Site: brandenburg
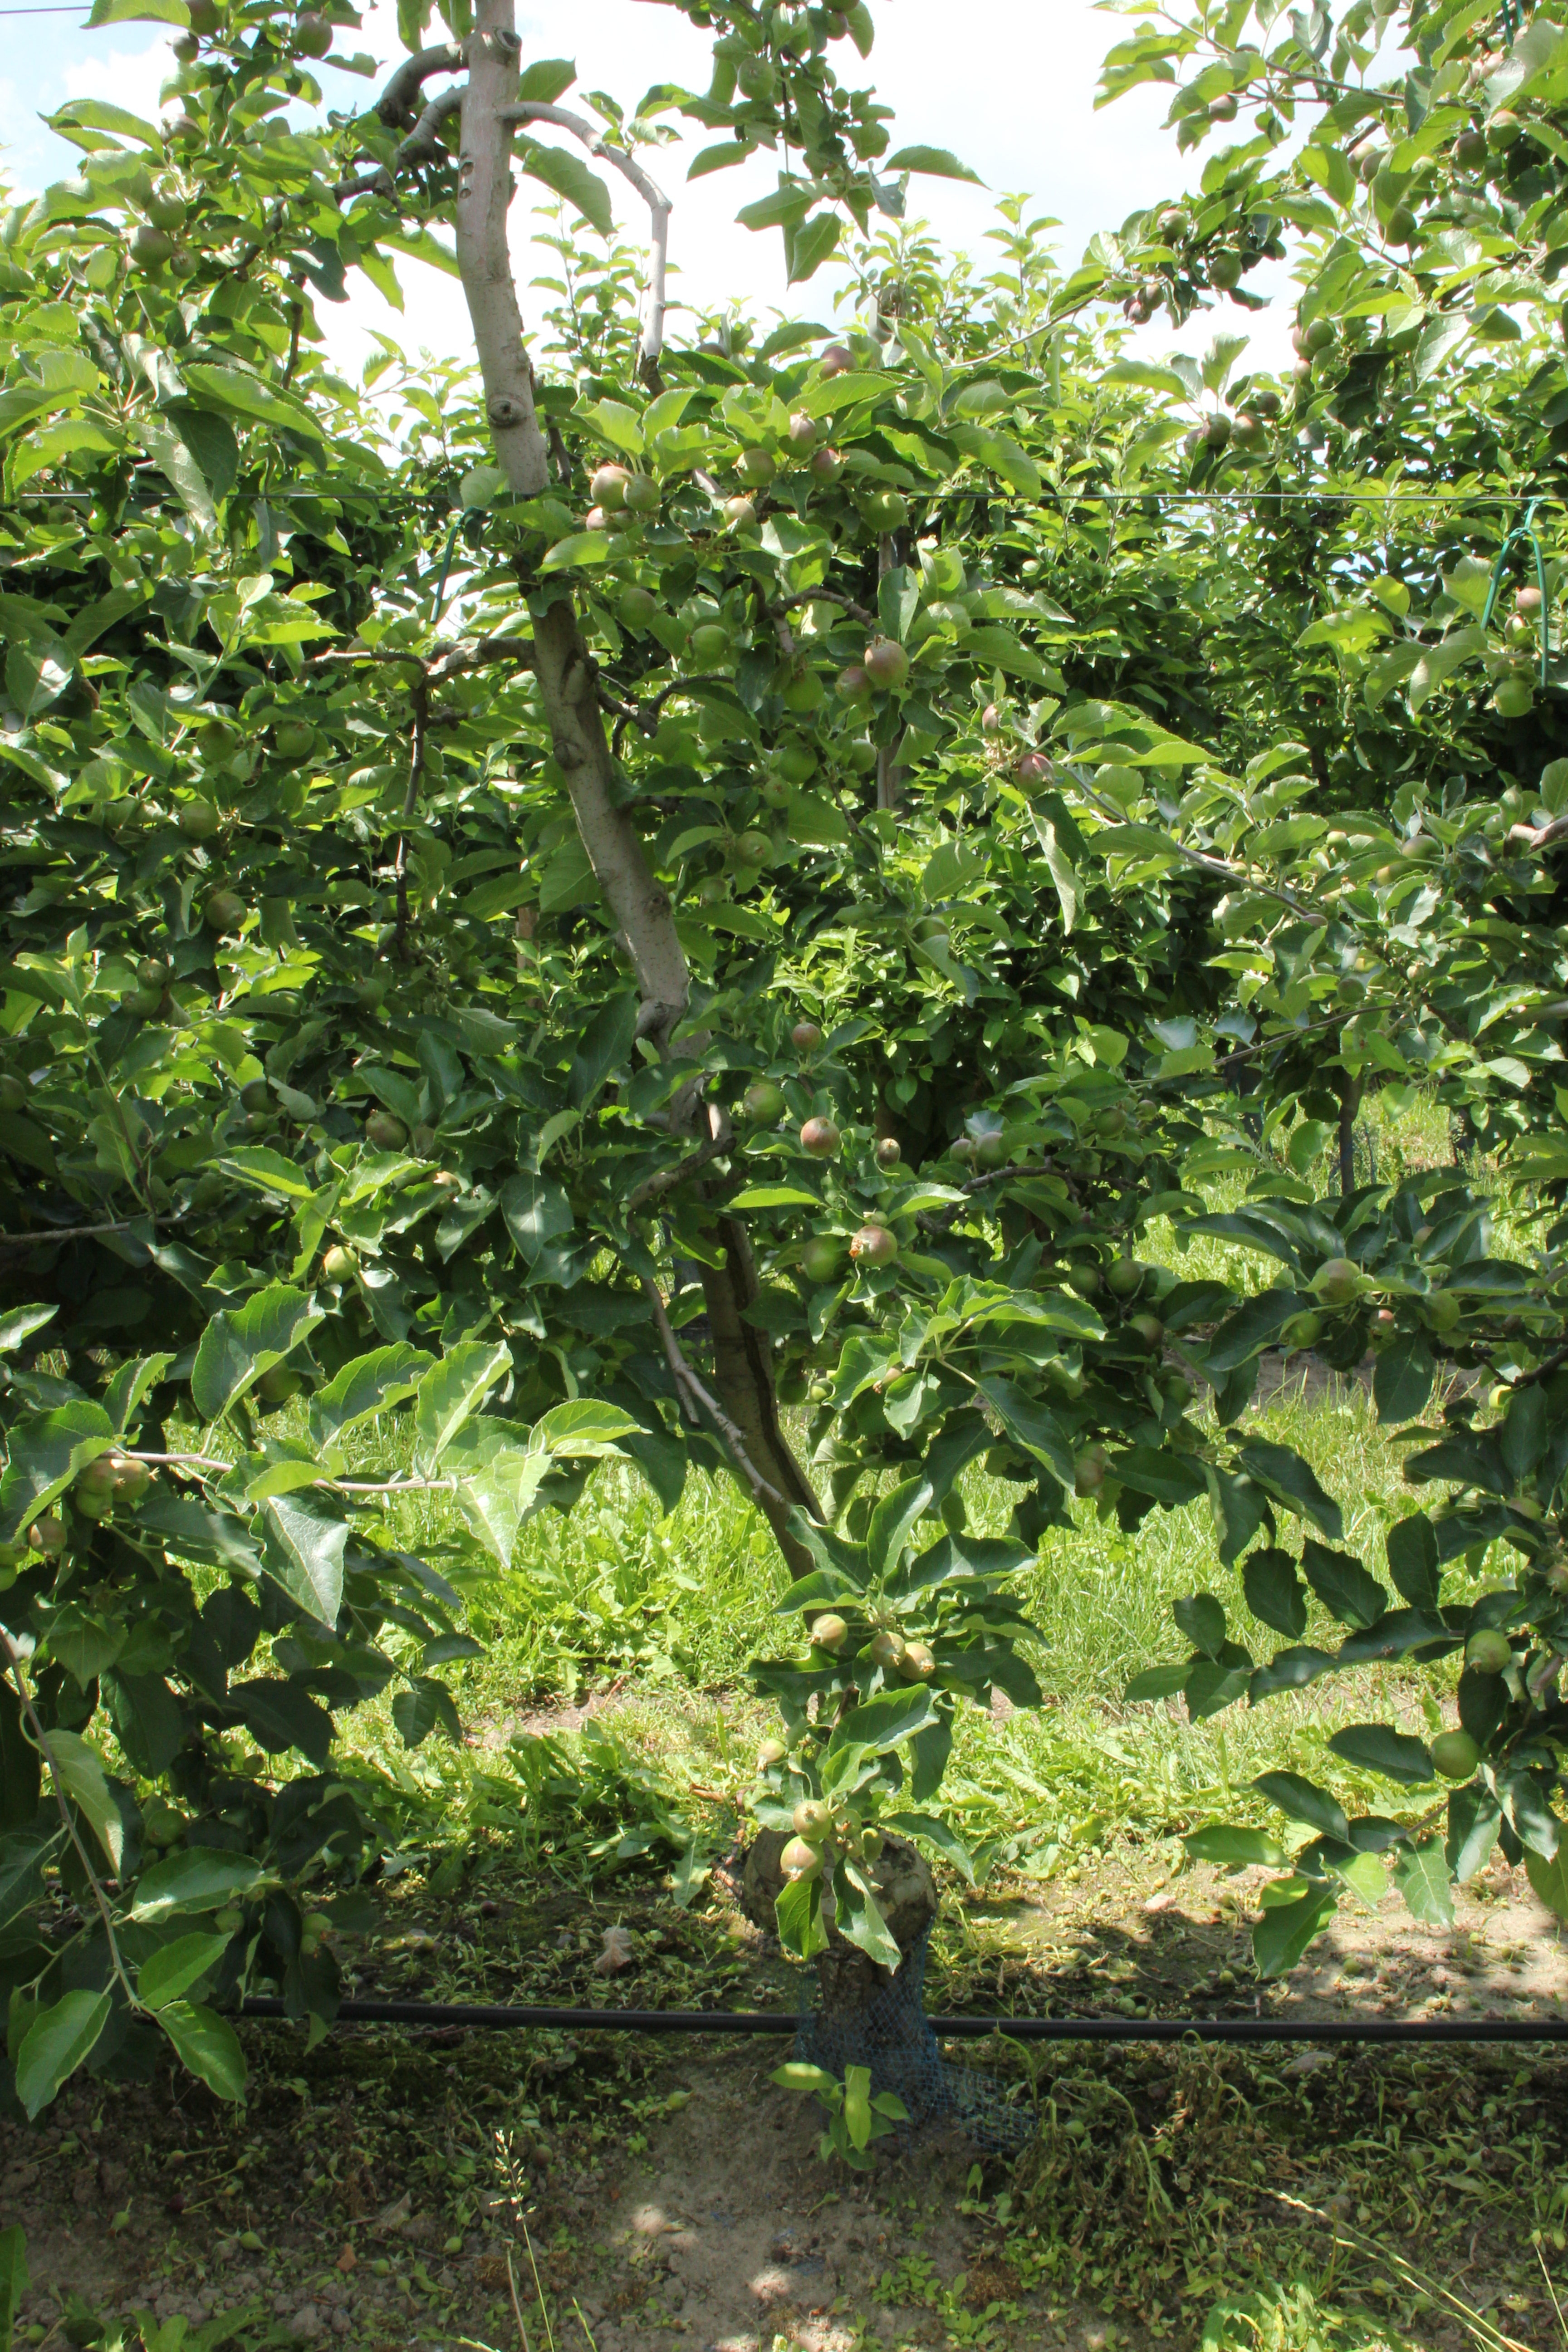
Growth stage (BBCH 73): Development of fruit